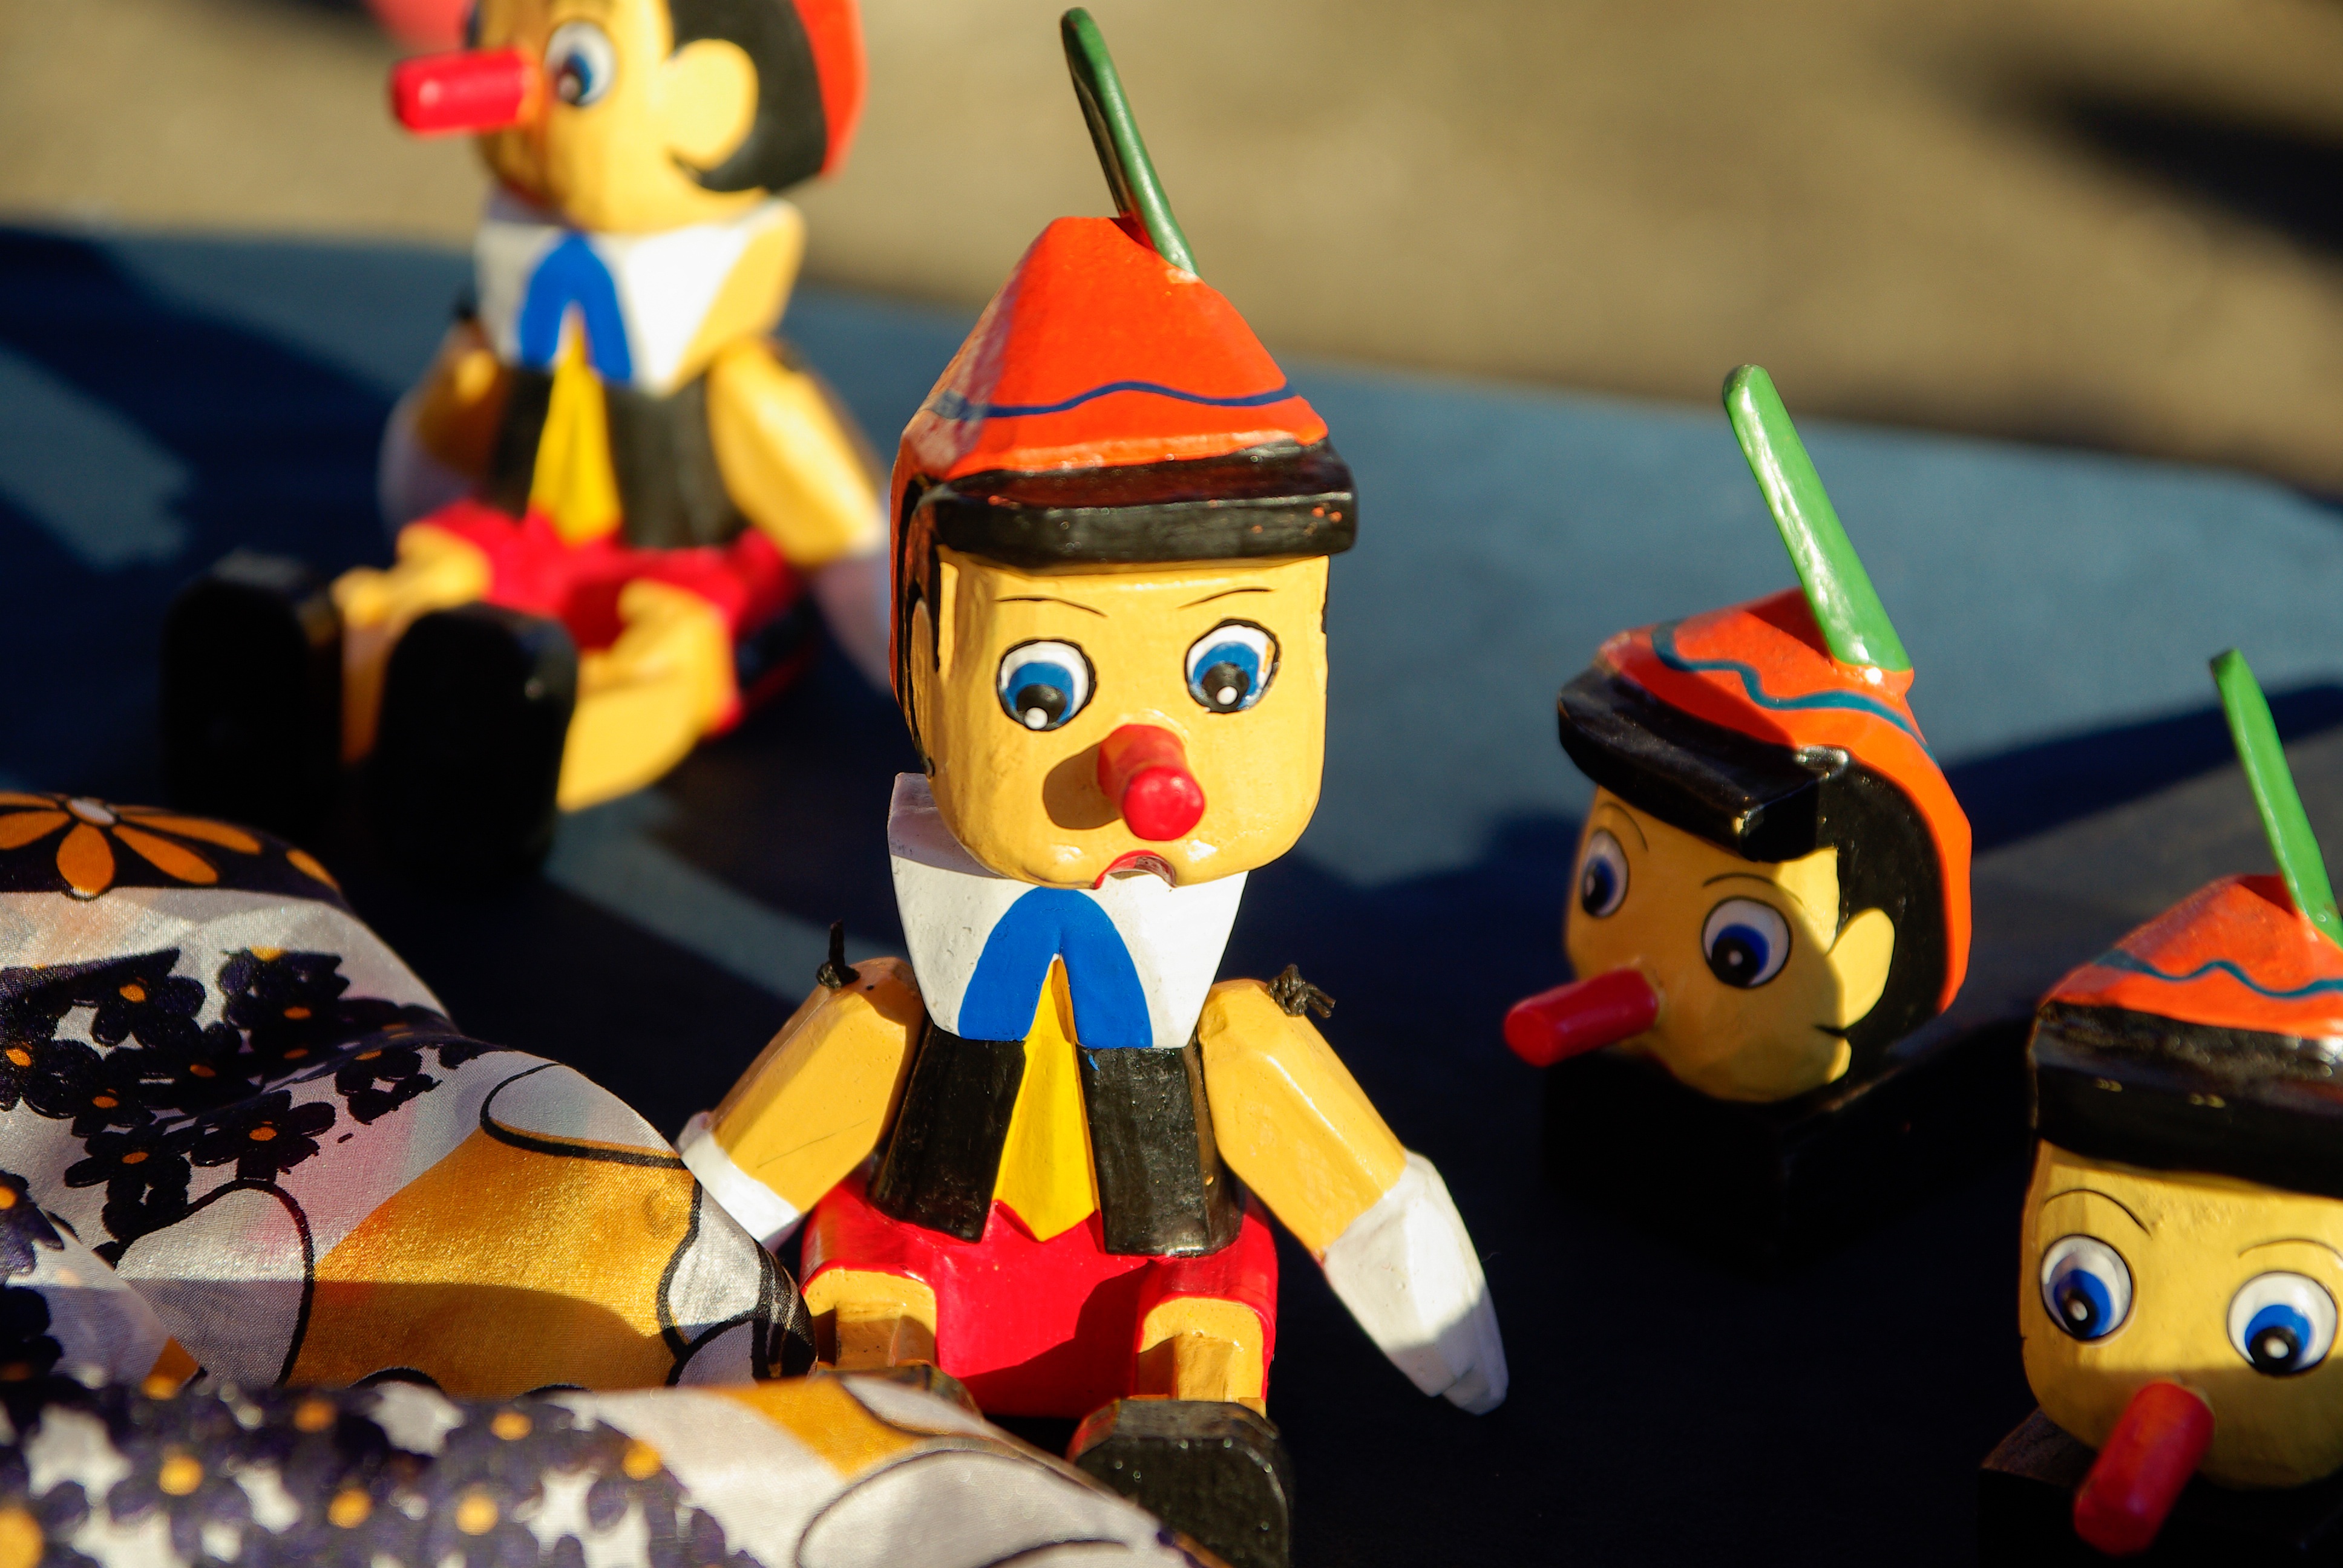
wood, yellow, toy, fun, figurine, figurines, pinocchio, conte